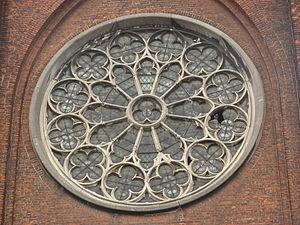
Église Saint-François-d'Assise à Schaerbeek), Bruxelles, Belgique.